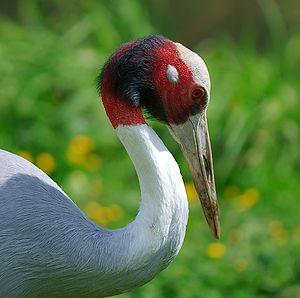
Grue Antigone (Grus antigone).